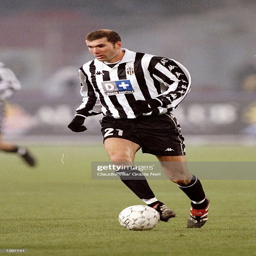
soccer player on the ball against football team during the match .